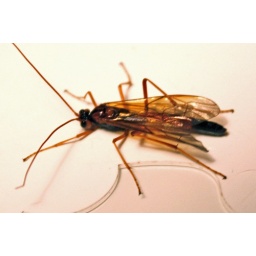
A big bug flew in the door while I let cats in last night and landed on my MacBook.